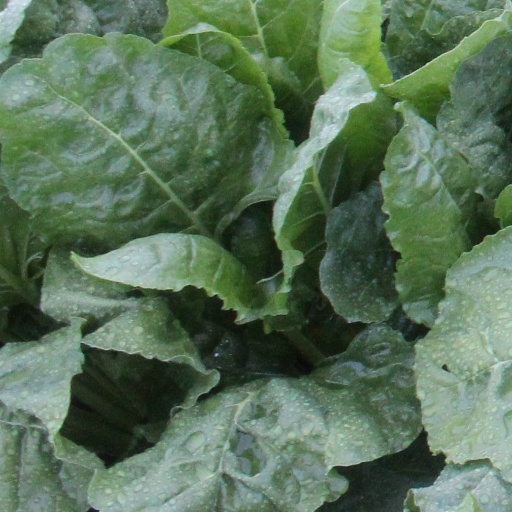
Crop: sugar beet